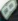
Number: 8